Besançon

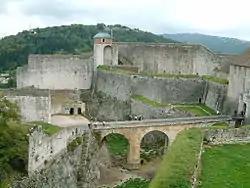
The Citadel of Besançon by Vauban

As a result of control passing to France, Vauban returned to working on the citadel's fortifications, and those of the city. This process lasted until 1711, some 30 years, and the walls built then surround the city. Between the train station and the central city there is a complex moat system that now serves road traffic. Numerous forts, some of which date back to that time and that incorporate Vauban's designs elements sit on the six hills that surround the city: Fort de Trois Châtels, Fort Chaudanne, Fort du Petit Chaudanne, Fort Griffon, Fort des Justices, Fort de Beauregard and Fort de Brégille. The citadel itself has two dry moats, with an outer and inner court. In the evenings, the illuminated Citadelle stands above the city as a landmark and a testament to Vauban's genius as a military engineer.